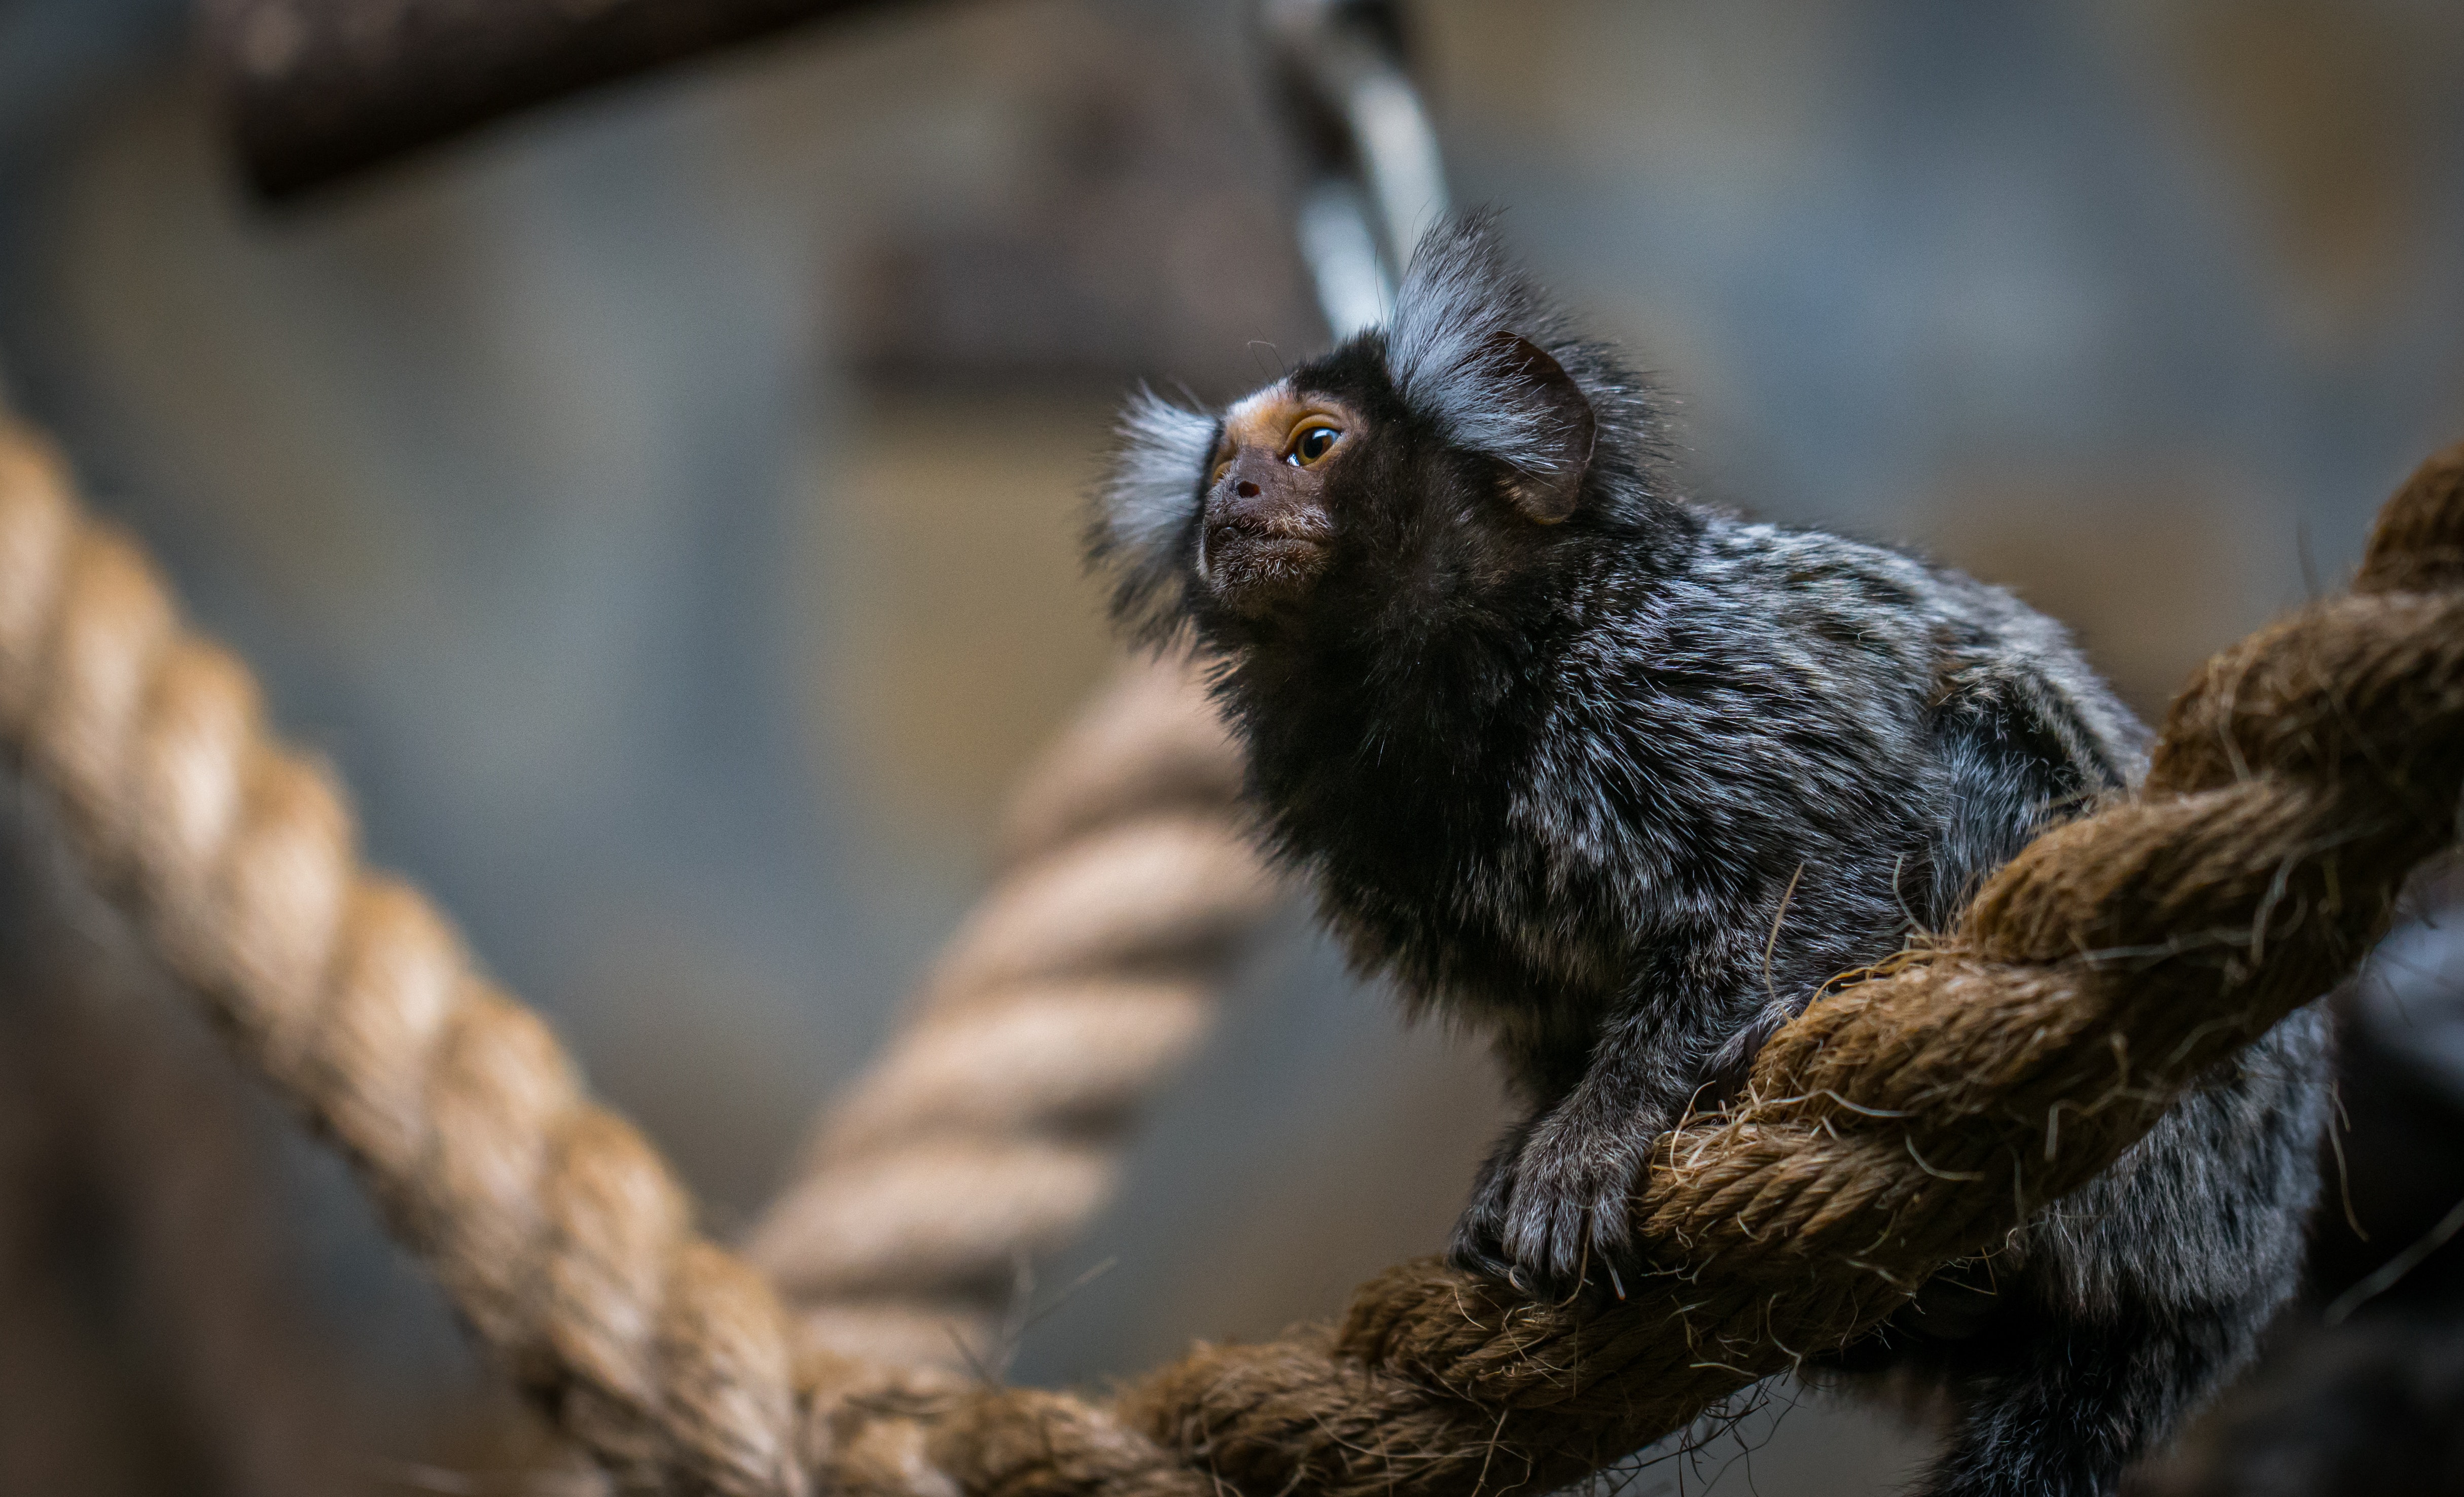
vertebrate, marmoset, primate, terrestrial animal, zoo, wildlife, claw